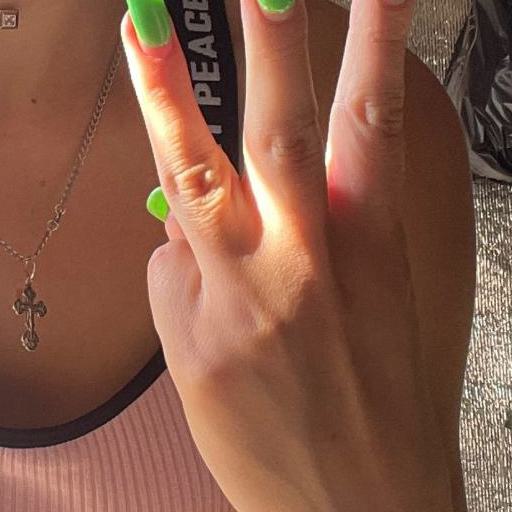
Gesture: three